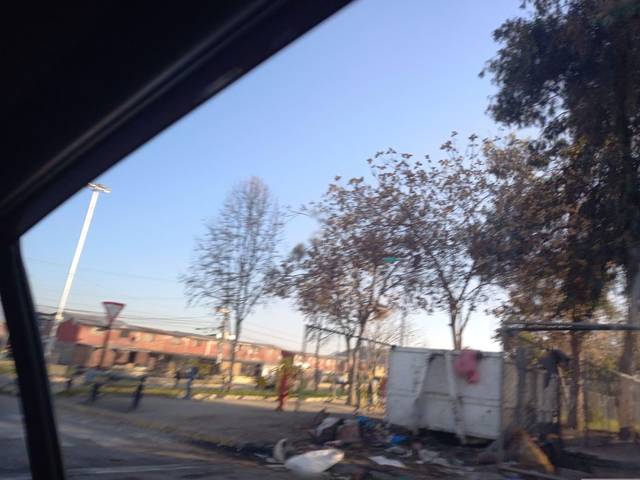
Region: Chile
Coordinates: -33.619, -70.595